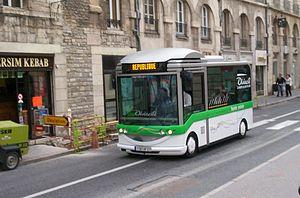
DiviaBus&Tram est le nom commercial du réseau de transports en commun opérant sur le territoire de Dijon Métropole.
Dijon est une commune française, préfecture du département de la Côte-d'Or et chef-lieu de la région Bourgogne-Franche-Comté. Elle se situe entre le bassin parisien et le bassin rhodanien, sur l'axe Paris-Lyon-Méditerranée, à 310 kilomètres au sud-est de Paris et 190 kilomètres au nord de Lyon.